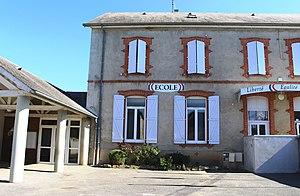
École d'Orignac (Hautes-Pyrénées)
Orignac est une commune française située dans le département des Hautes-Pyrénées, en région Occitanie.